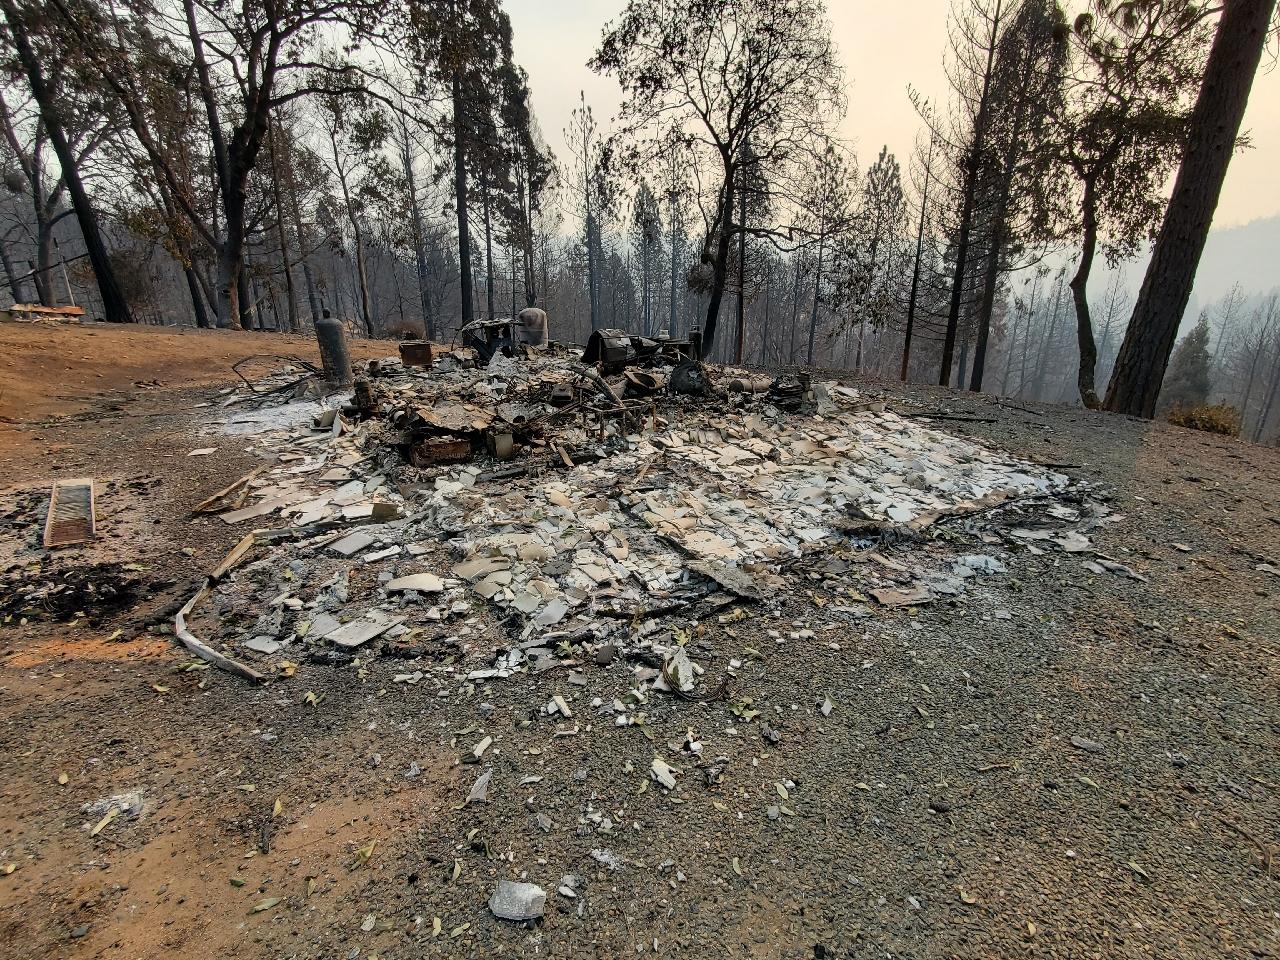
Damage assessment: destroyed